Saint-Laurent, Paris

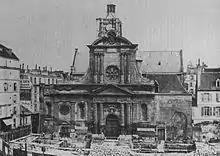
Church before its 1865 reconstruction

During the French Revolution, the church was closed and in 1795 turned into a Temple of Reason In 1797, the Catholic Church was allowed to return, but had to share the building with a temple dedicated to a movement called Theophilanthropy, and still later with a Temple of the Elderly. In 1802, under an agreement between Napoleon Bonaparte and the Pope, the exclusive use of the building was finally returned to the Catholic Church.